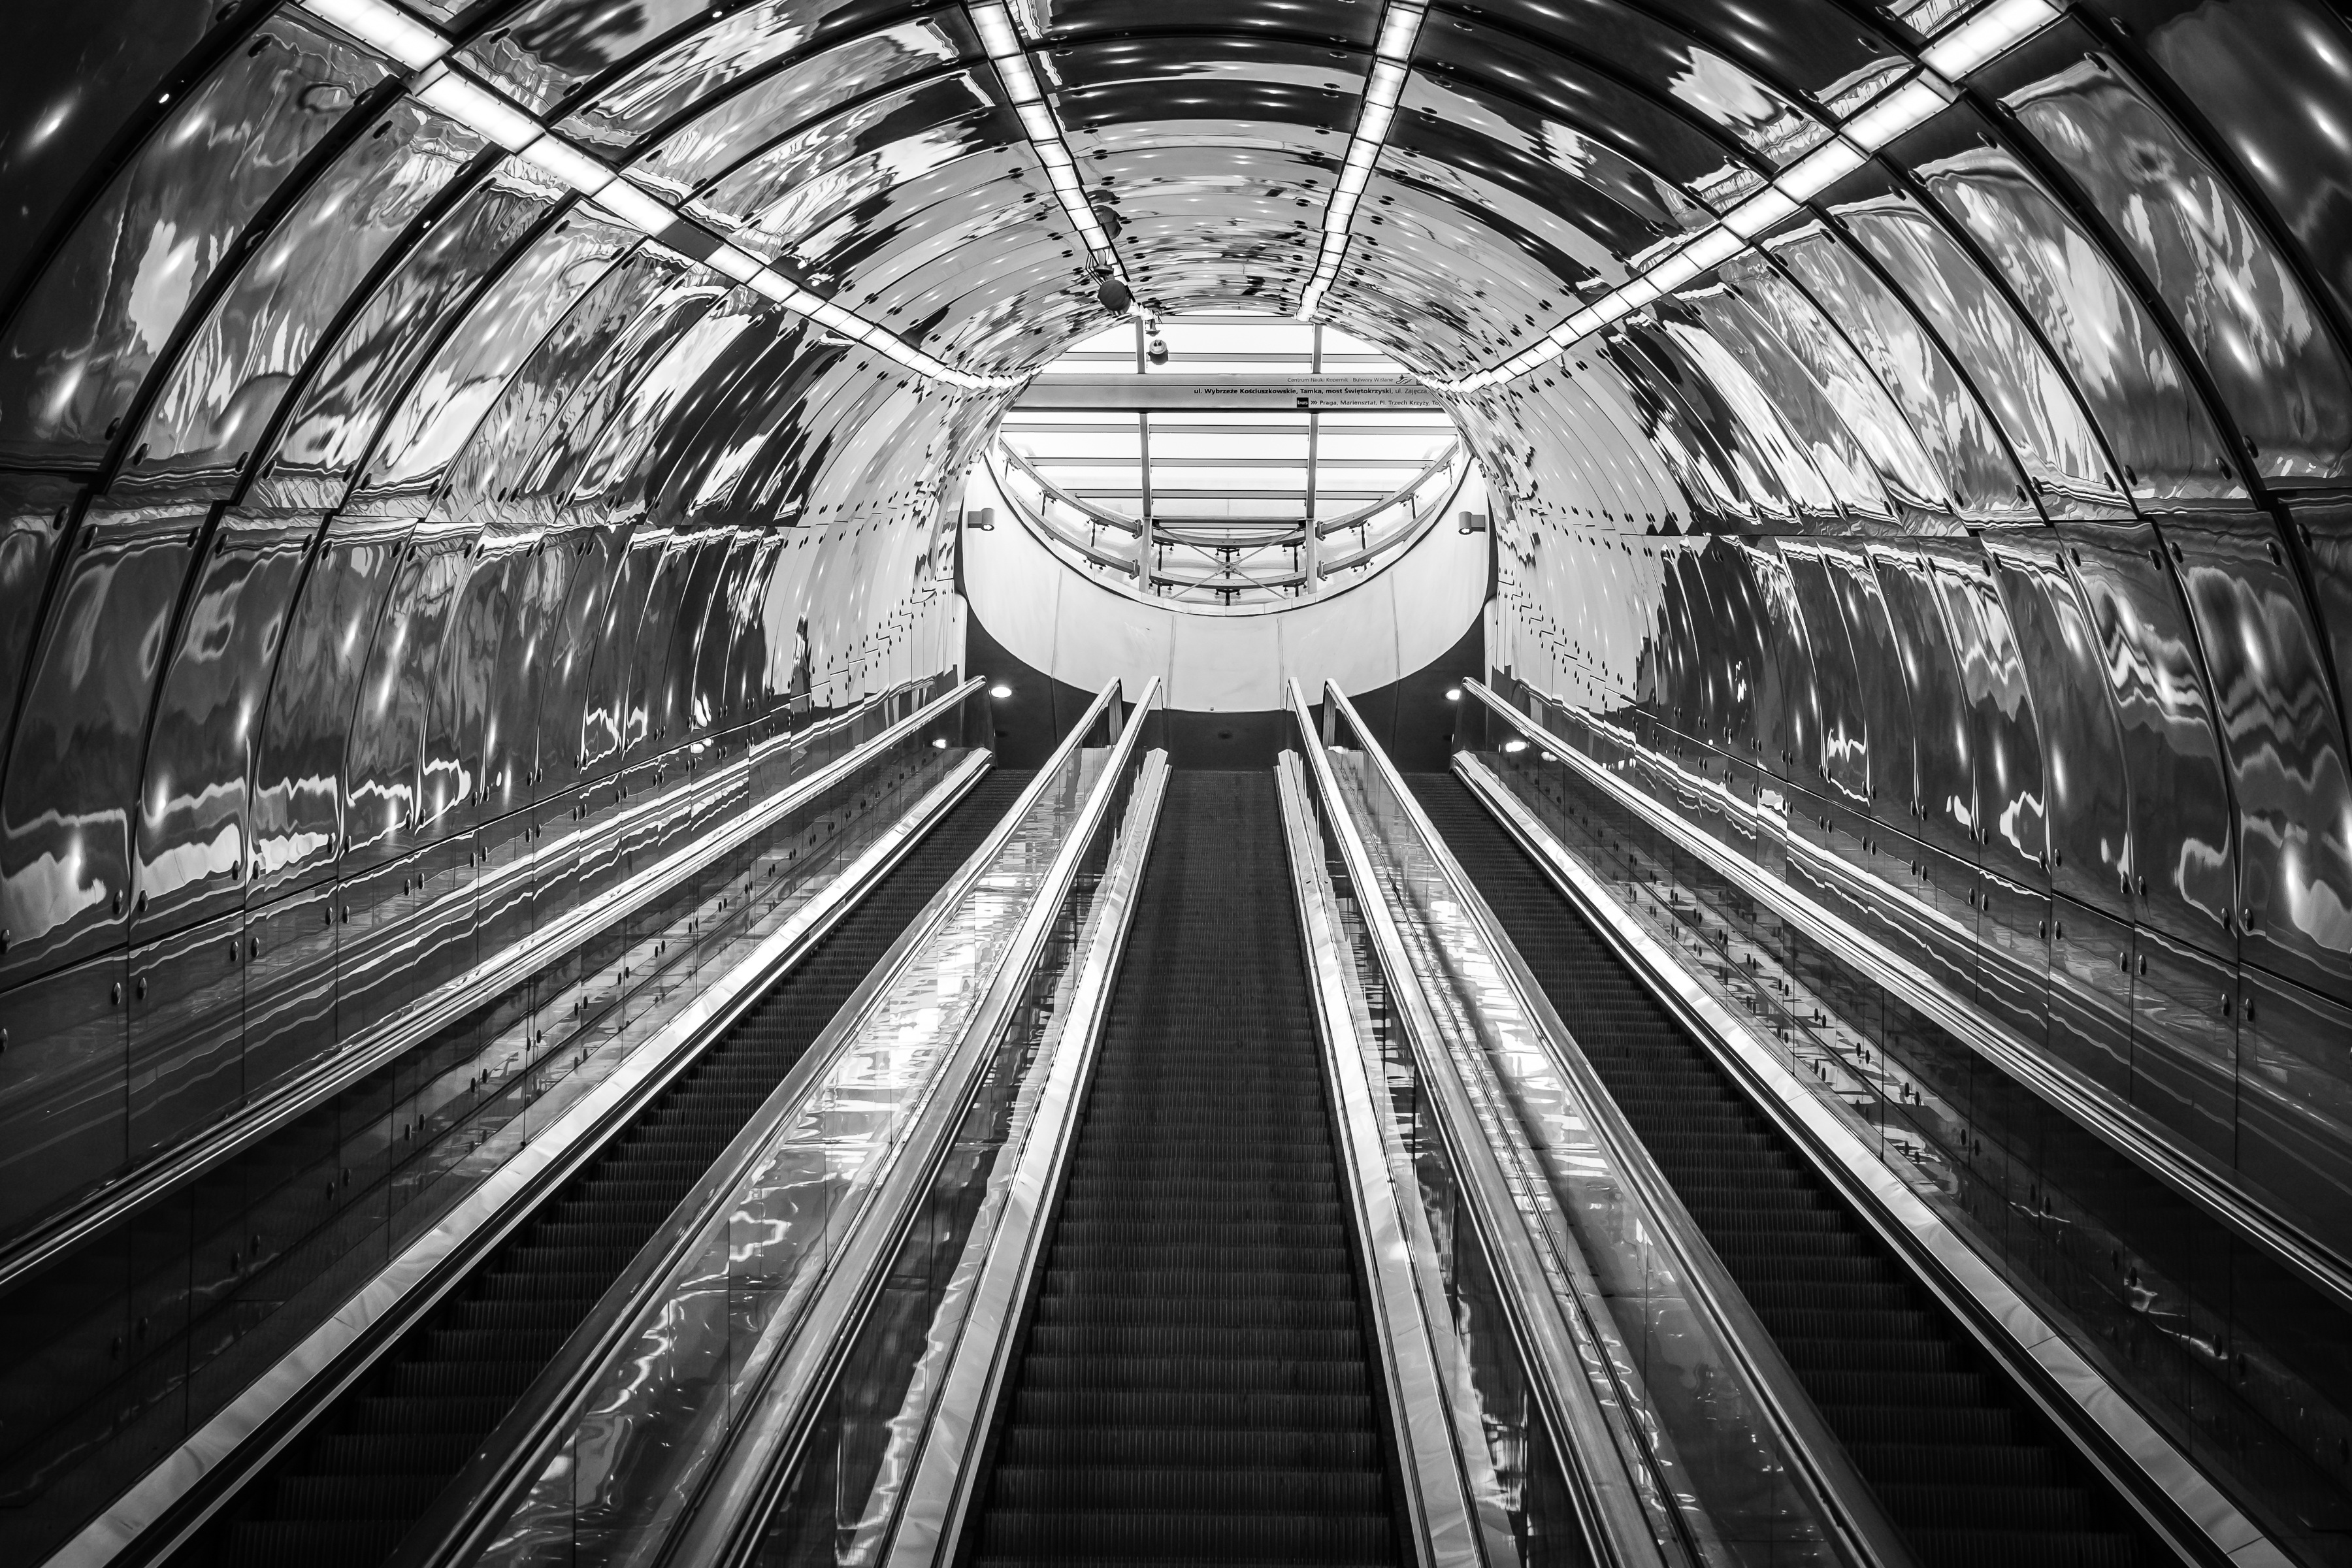
black and white, architecture, track, perspective, tunnel, escalator, subway, metro, underground, transport, line, geometric, reflection, geometry, metal, station, train station, black, monochrome, modern, public transport, futuristic, metro station, design, infrastructure, symmetry, reflecting, warsaw, architectural, centrum kopernika, monochrome photography, metropolitan area, rapid transit